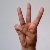
The image shows a hand gesture representing the letter 'W' in Indian Sign Language.